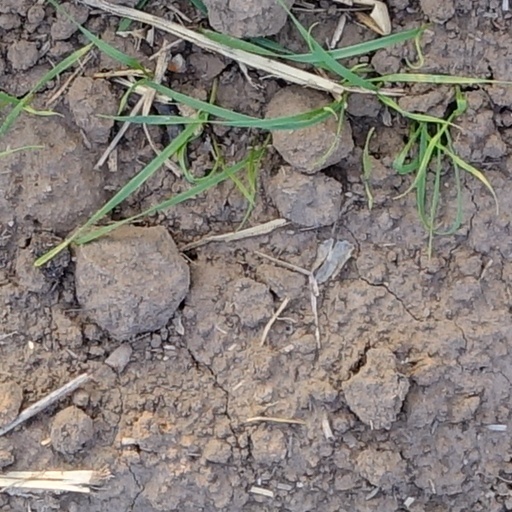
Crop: wheat